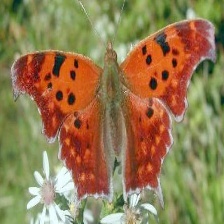
Species: QUESTION MARK
Butterfly family (ImageNet category): admiral